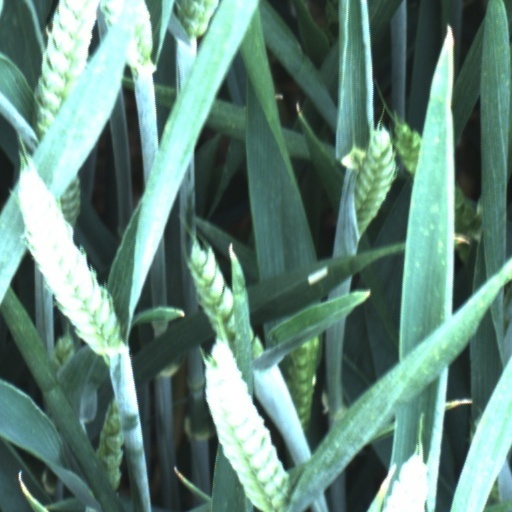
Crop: wheat